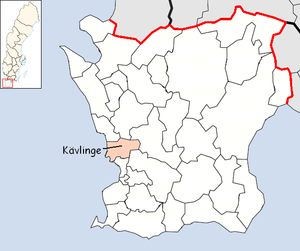
Kävlinge kommun
Kävlinge Kommune i Skåne län
Kävlinge kommun er en kommune i Skåne län i Sverige. Kommunen omfatter 153,83 km² landareal og har 15.662 indbyggere.